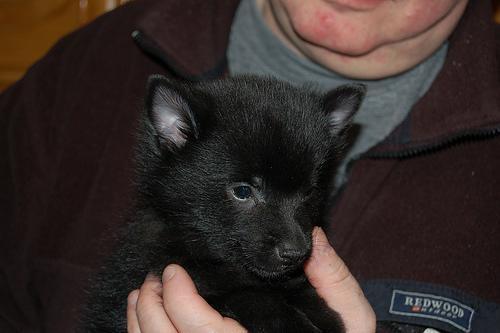
schipperke